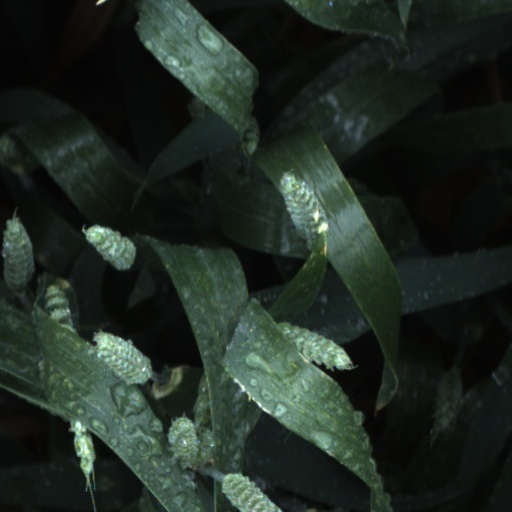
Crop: wheat